Eugen Schileru

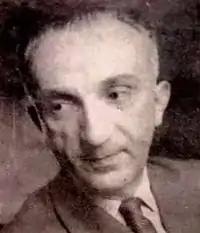
Schileru 1960

After 1956, George Ivașcu, who was editor at "Contemporanul", sought to expand that magazine's coverage of all artistic areas, and offered Schileru a permanent column (he was recruited alongside Vianu, Ion Frunzetti, Ecaterina Oproiu, and D. I. Suchianu). He wrote about film, until he had to renounce his column in favor of Emil Suter—a dogmatic Stalinist who was brothers with the official literary critic, Ion Vitner. Schileru was vindicated during the de-Stalinization period of the late 1950s, which also witnessed the phasing out of Socialist Realism. In early 1957, the UAP chief ideologue, M. H. Maxy, was formally exposed by the PMR's Răutu, who allowed other Union members to express criticism of Maxy's dogmatism. Schileru was hesitant to join in: his speech on the occasion was noticeably ambiguous, a way of "running with the hare and hunting with the hounds". In 1958, the regime allowed Romanian moviegoers a glimpse of Italian neorealism, by encouraging the belated distribution of Roberto Rossellini's "Rome, Open City". In 1958, Cesare Zavattini was welcomed in Bucharest; this in turn prompted Schileru and his colleague Florian Potra to openly discuss the merits of neorealism, and to speak of it as a positive influence on Romania's own film school. He himself continued to be formally attached to Socialist Realism, and, in "Contemporanul", spoke of it as the more superior form of modern art, since it could answer the valid questions posed by Existentialism and Neo-expressionism. In the Western bloc, "even those works that are an indictment of the reality in which the author and his people live, are depressing with their hopelessness and increase the chaos of thoughts and emotions."